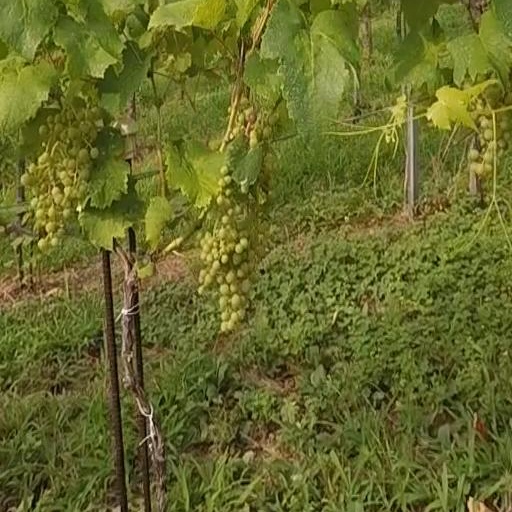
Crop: grape